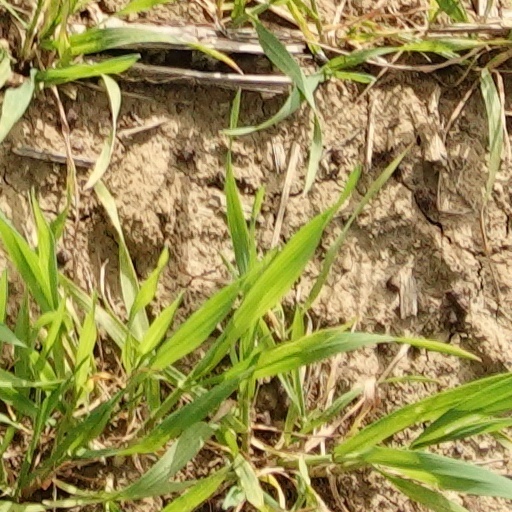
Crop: wheat